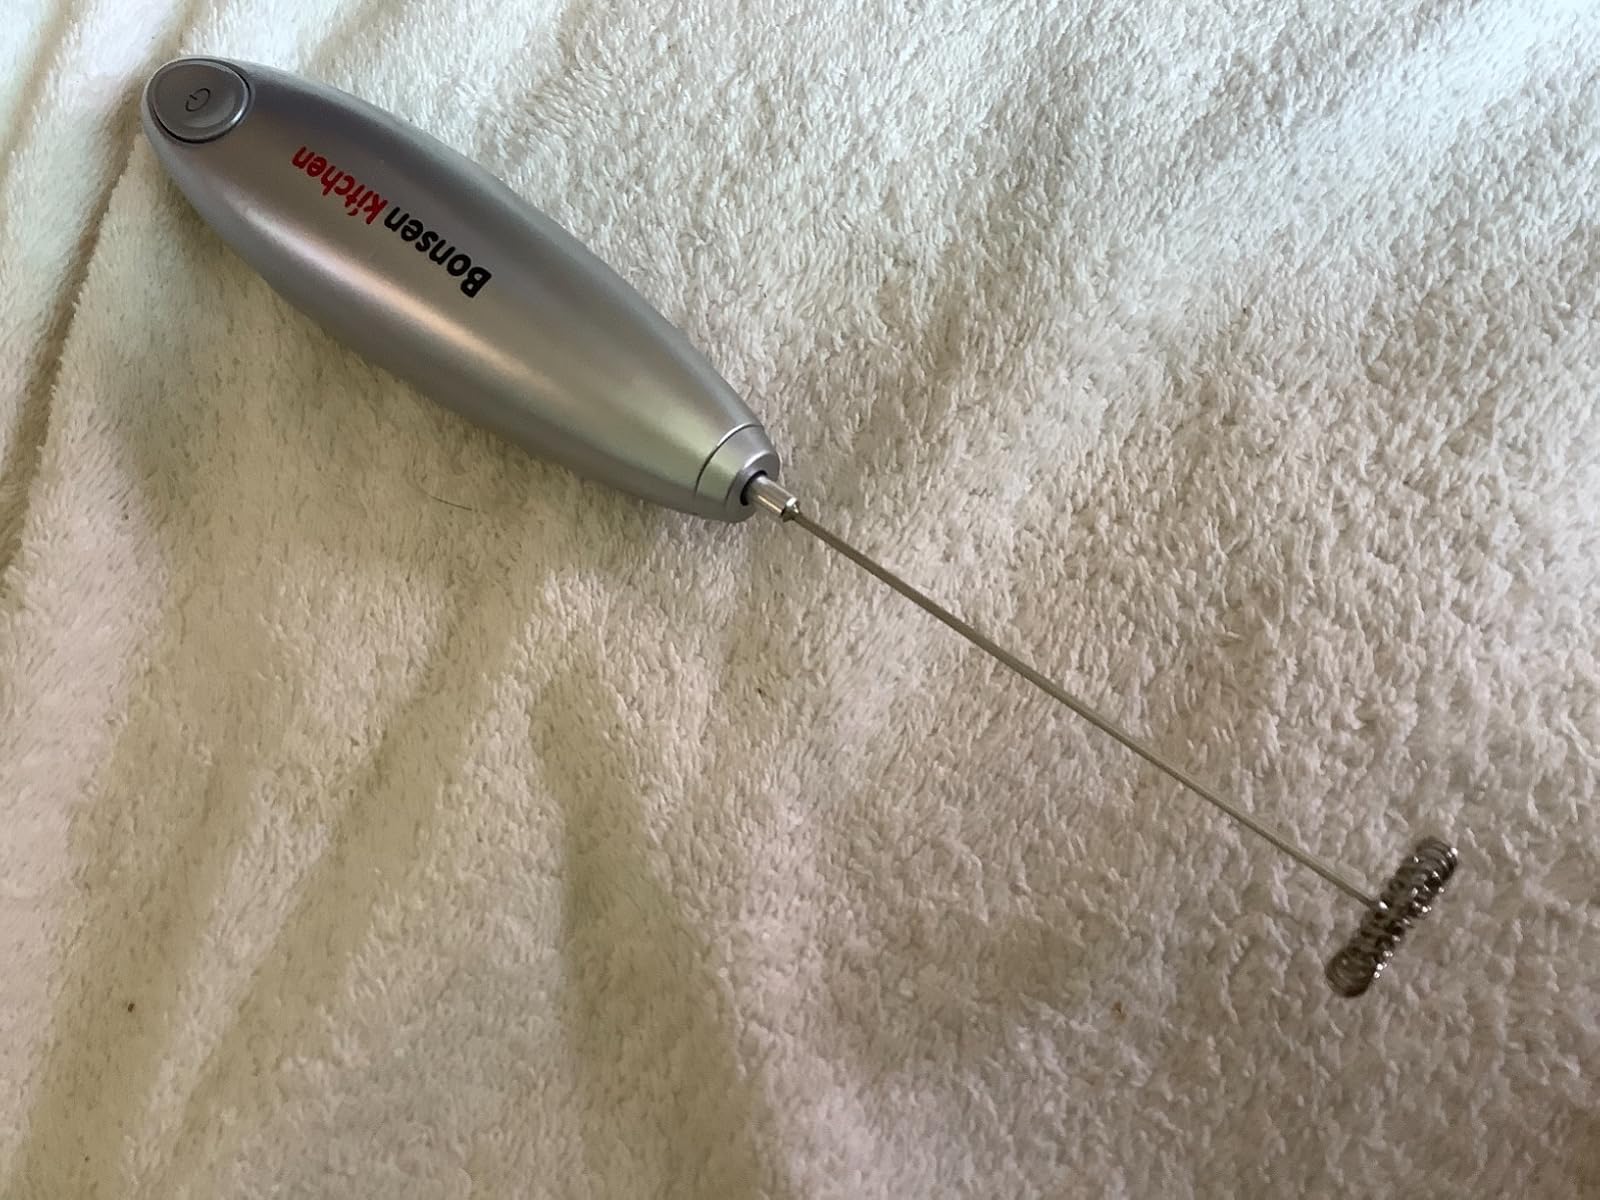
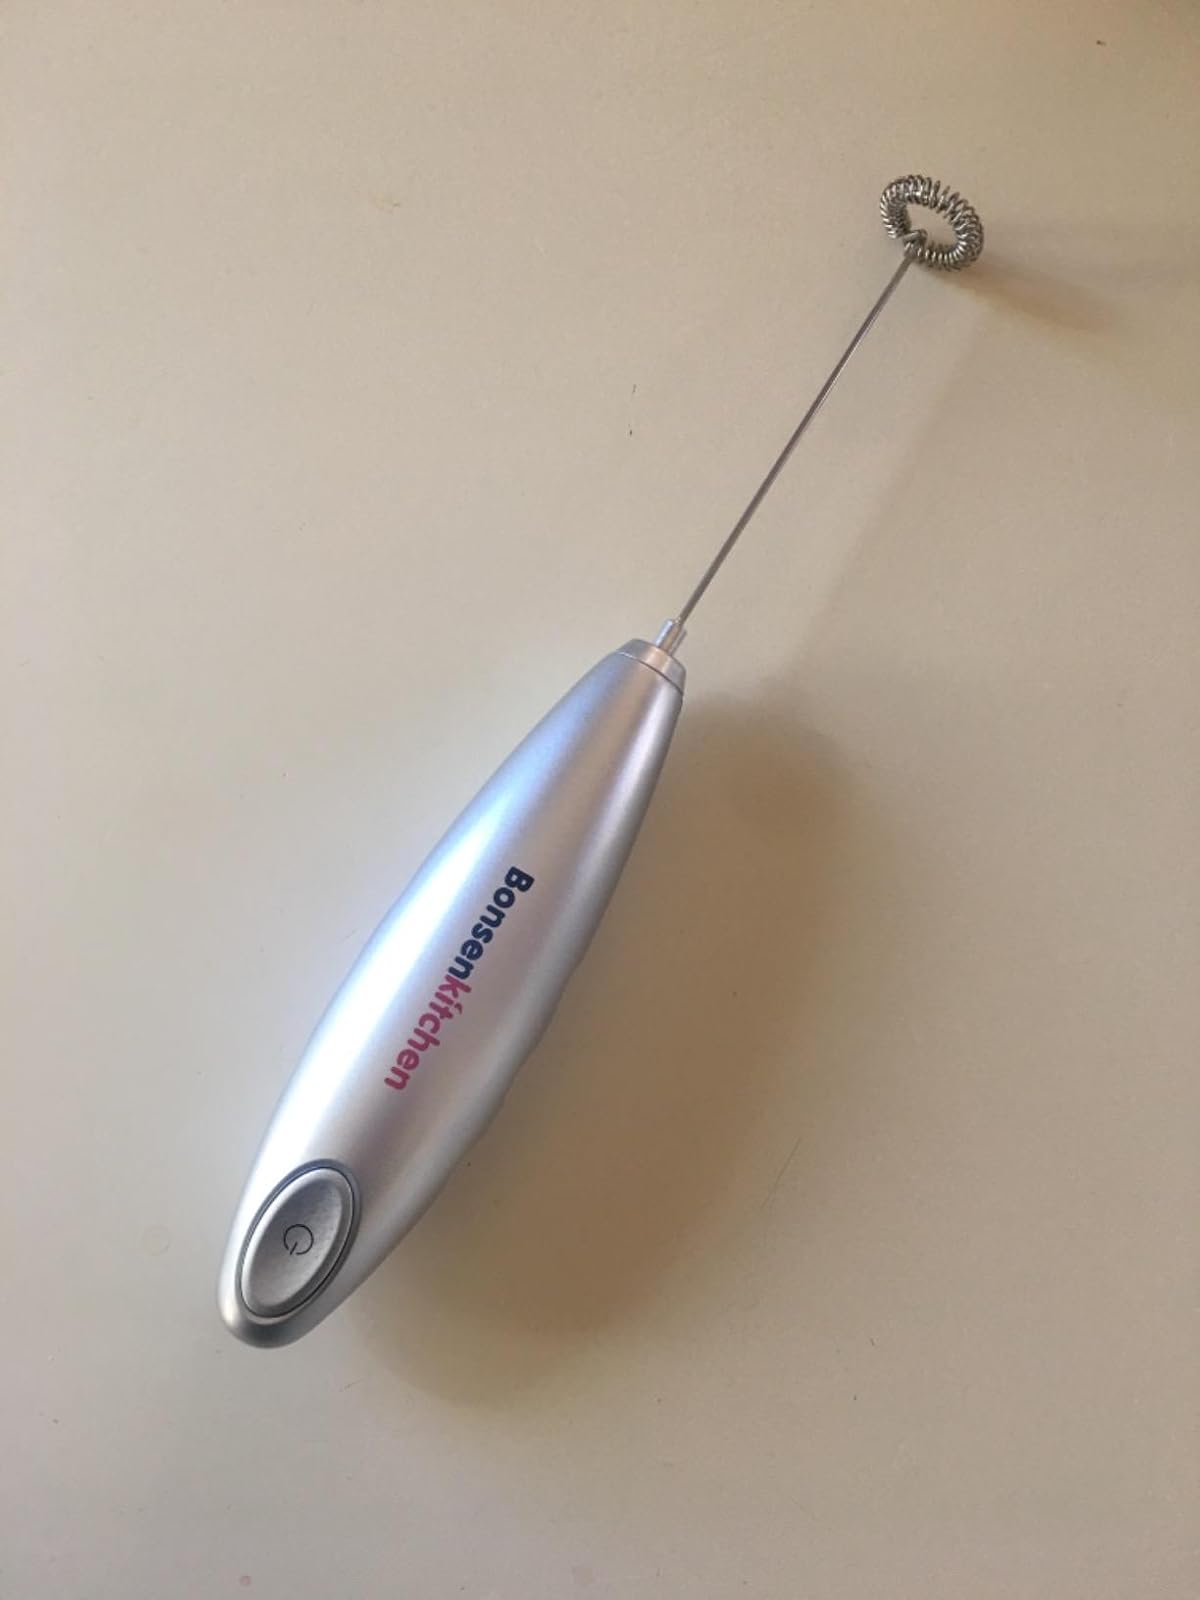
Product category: items_mixer
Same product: yes